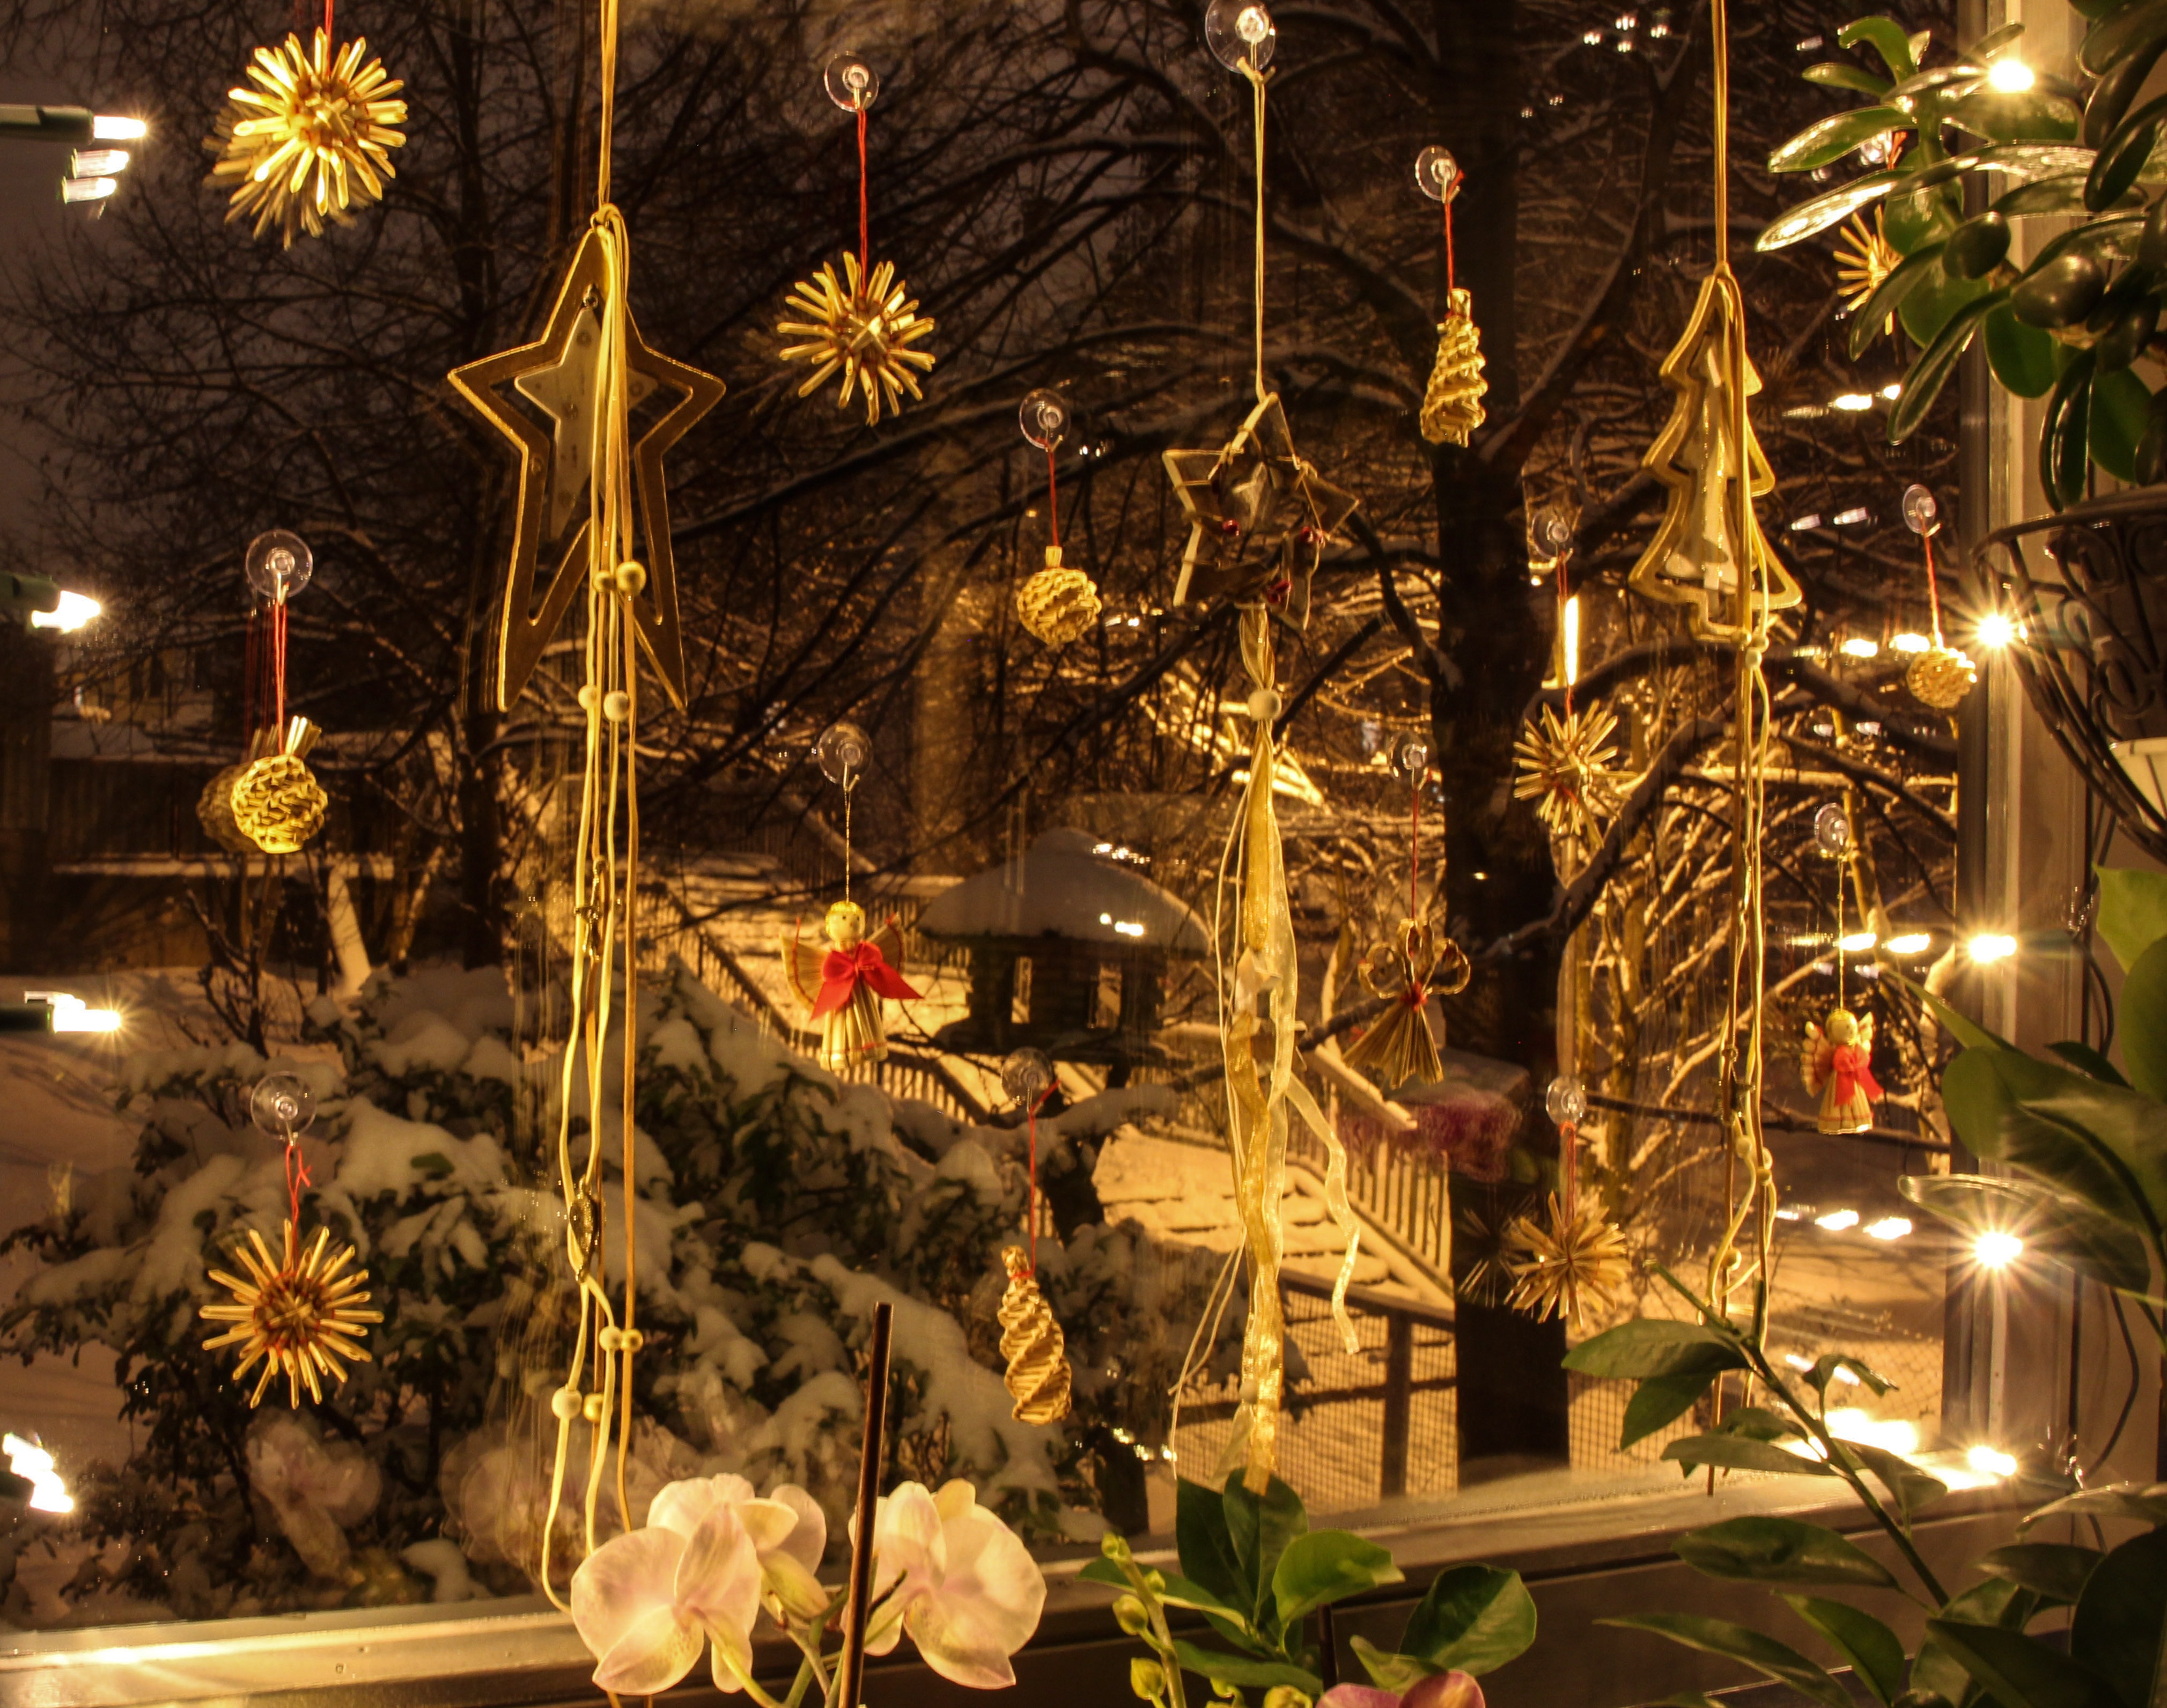
winter, night, flower, window, decoration, holiday, christmas, lighting, christmas tree, christmas decoration, floristry, christmas lights, display window, christmas spirit